Wilder Penfield

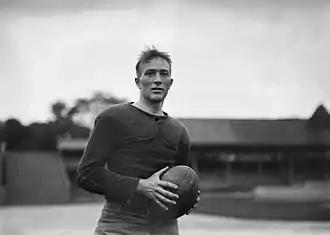
Penfield at Princeton University in 1913

Born in Spokane, Washington, on January 26, 1891, Penfield spent most of his early life in Hudson, Wisconsin. He studied at Princeton University, where he was a member of Cap and Gown Club and played on the football team. After graduation in 1913, he was hired briefly as the team coach. In 1915 he obtained a Rhodes Scholarship to Merton College, Oxford, where he studied neuropathology under Sir Charles Scott Sherrington. After one term at Merton, Penfield went to France where he served as a dresser in a military hospital in the suburbs of Paris. He was wounded in 1916 when the ferry he was aboard, the SS "Sussex", was torpedoed. The following year, he married Helen Kermott, and began studying at the Johns Hopkins School of Medicine, attaining his medical degree in 1918; this was followed by a short period as a house surgeon at the Peter Bent Brigham Hospital in Boston. Returning to Merton College in 1919, Penfield spent the next two years completing his studies; during this time he met Sir William Osler. In 1924, he worked for five months with Pío del Río Hortega characterising the type of glial cells known as oligodendroglia. He also studied in Germany with Fedor Krause and Otfrid Foerster, as well as in New York City. In 1928, during the 6 months he spent in Germany with Foerster, he learned how to use local anesthesia to keep brain surgery patients awake.